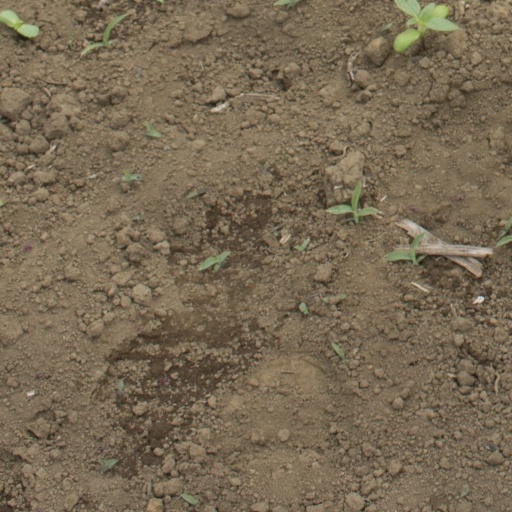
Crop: Jerusalem artichoke